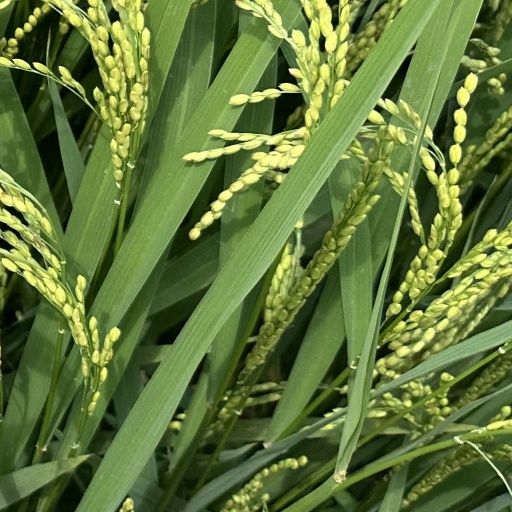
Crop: rice